British rock music

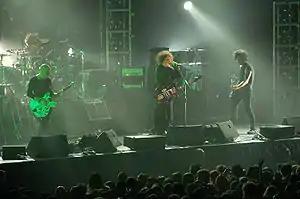
The Cure on stage in 2007

In the second half of the 1980s, it became increasingly normalised for UK hardcore bands to be influenced by heavy metal styles. Crust punk is a form of music influenced by punk rock and extreme metal. Founded by the English bands Amebix and Antisect, taking its name from Newcastle band Hellbastard's 1986 "Ripper Crust" demo. Crust punk influenced further developments into UK hardcore, specifically in its contribution to the creation of grindcore. Grindcore, developed during the mid-1980s in the United Kingdom by Napalm Death, a group who emerged from the anarcho-punk scene in Birmingham, England. Napalm Death's seismic impact inspired other British grindcore groups in the 1980s, among them Carcass and Sore Throat. Extreme Noise Terror, from Ipswich, formed in 1984 with the goal of becoming "the most extreme hardcore punk band of all time," the group took Mick Harris from Napalm Death in 1987. Ian Glasper describes the group as "pissed-off hateful noise with its roots somewhere between early Discharge and Disorder, with [vocalists] Dean [Jones] and Phil [Vane] pushing their trademark vocal extremity to its absolute limit."